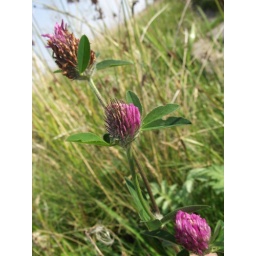
pink flowers - a tower of pink flowers amongst the grass in the meadows.